Nicholas Whittaker

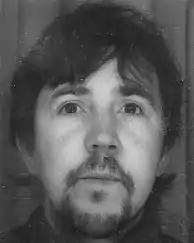
Whittaker in the 1980s

Nicholas Whittaker (born 1953) is a British writer of non-fiction books on popular culture, often incorporating autobiographical extracts from his own life. He was born in Shrewsbury and lived in Burton upon Trent until 1975. Whittaker has worked as a freelance journalist for pornographic magazines, interviewing figures such as Ray Cooney, Divine, Donald Sinden, Steve Harley, Justin de Villeneuve, Uri Geller and Kingsley Amis for "Club International".